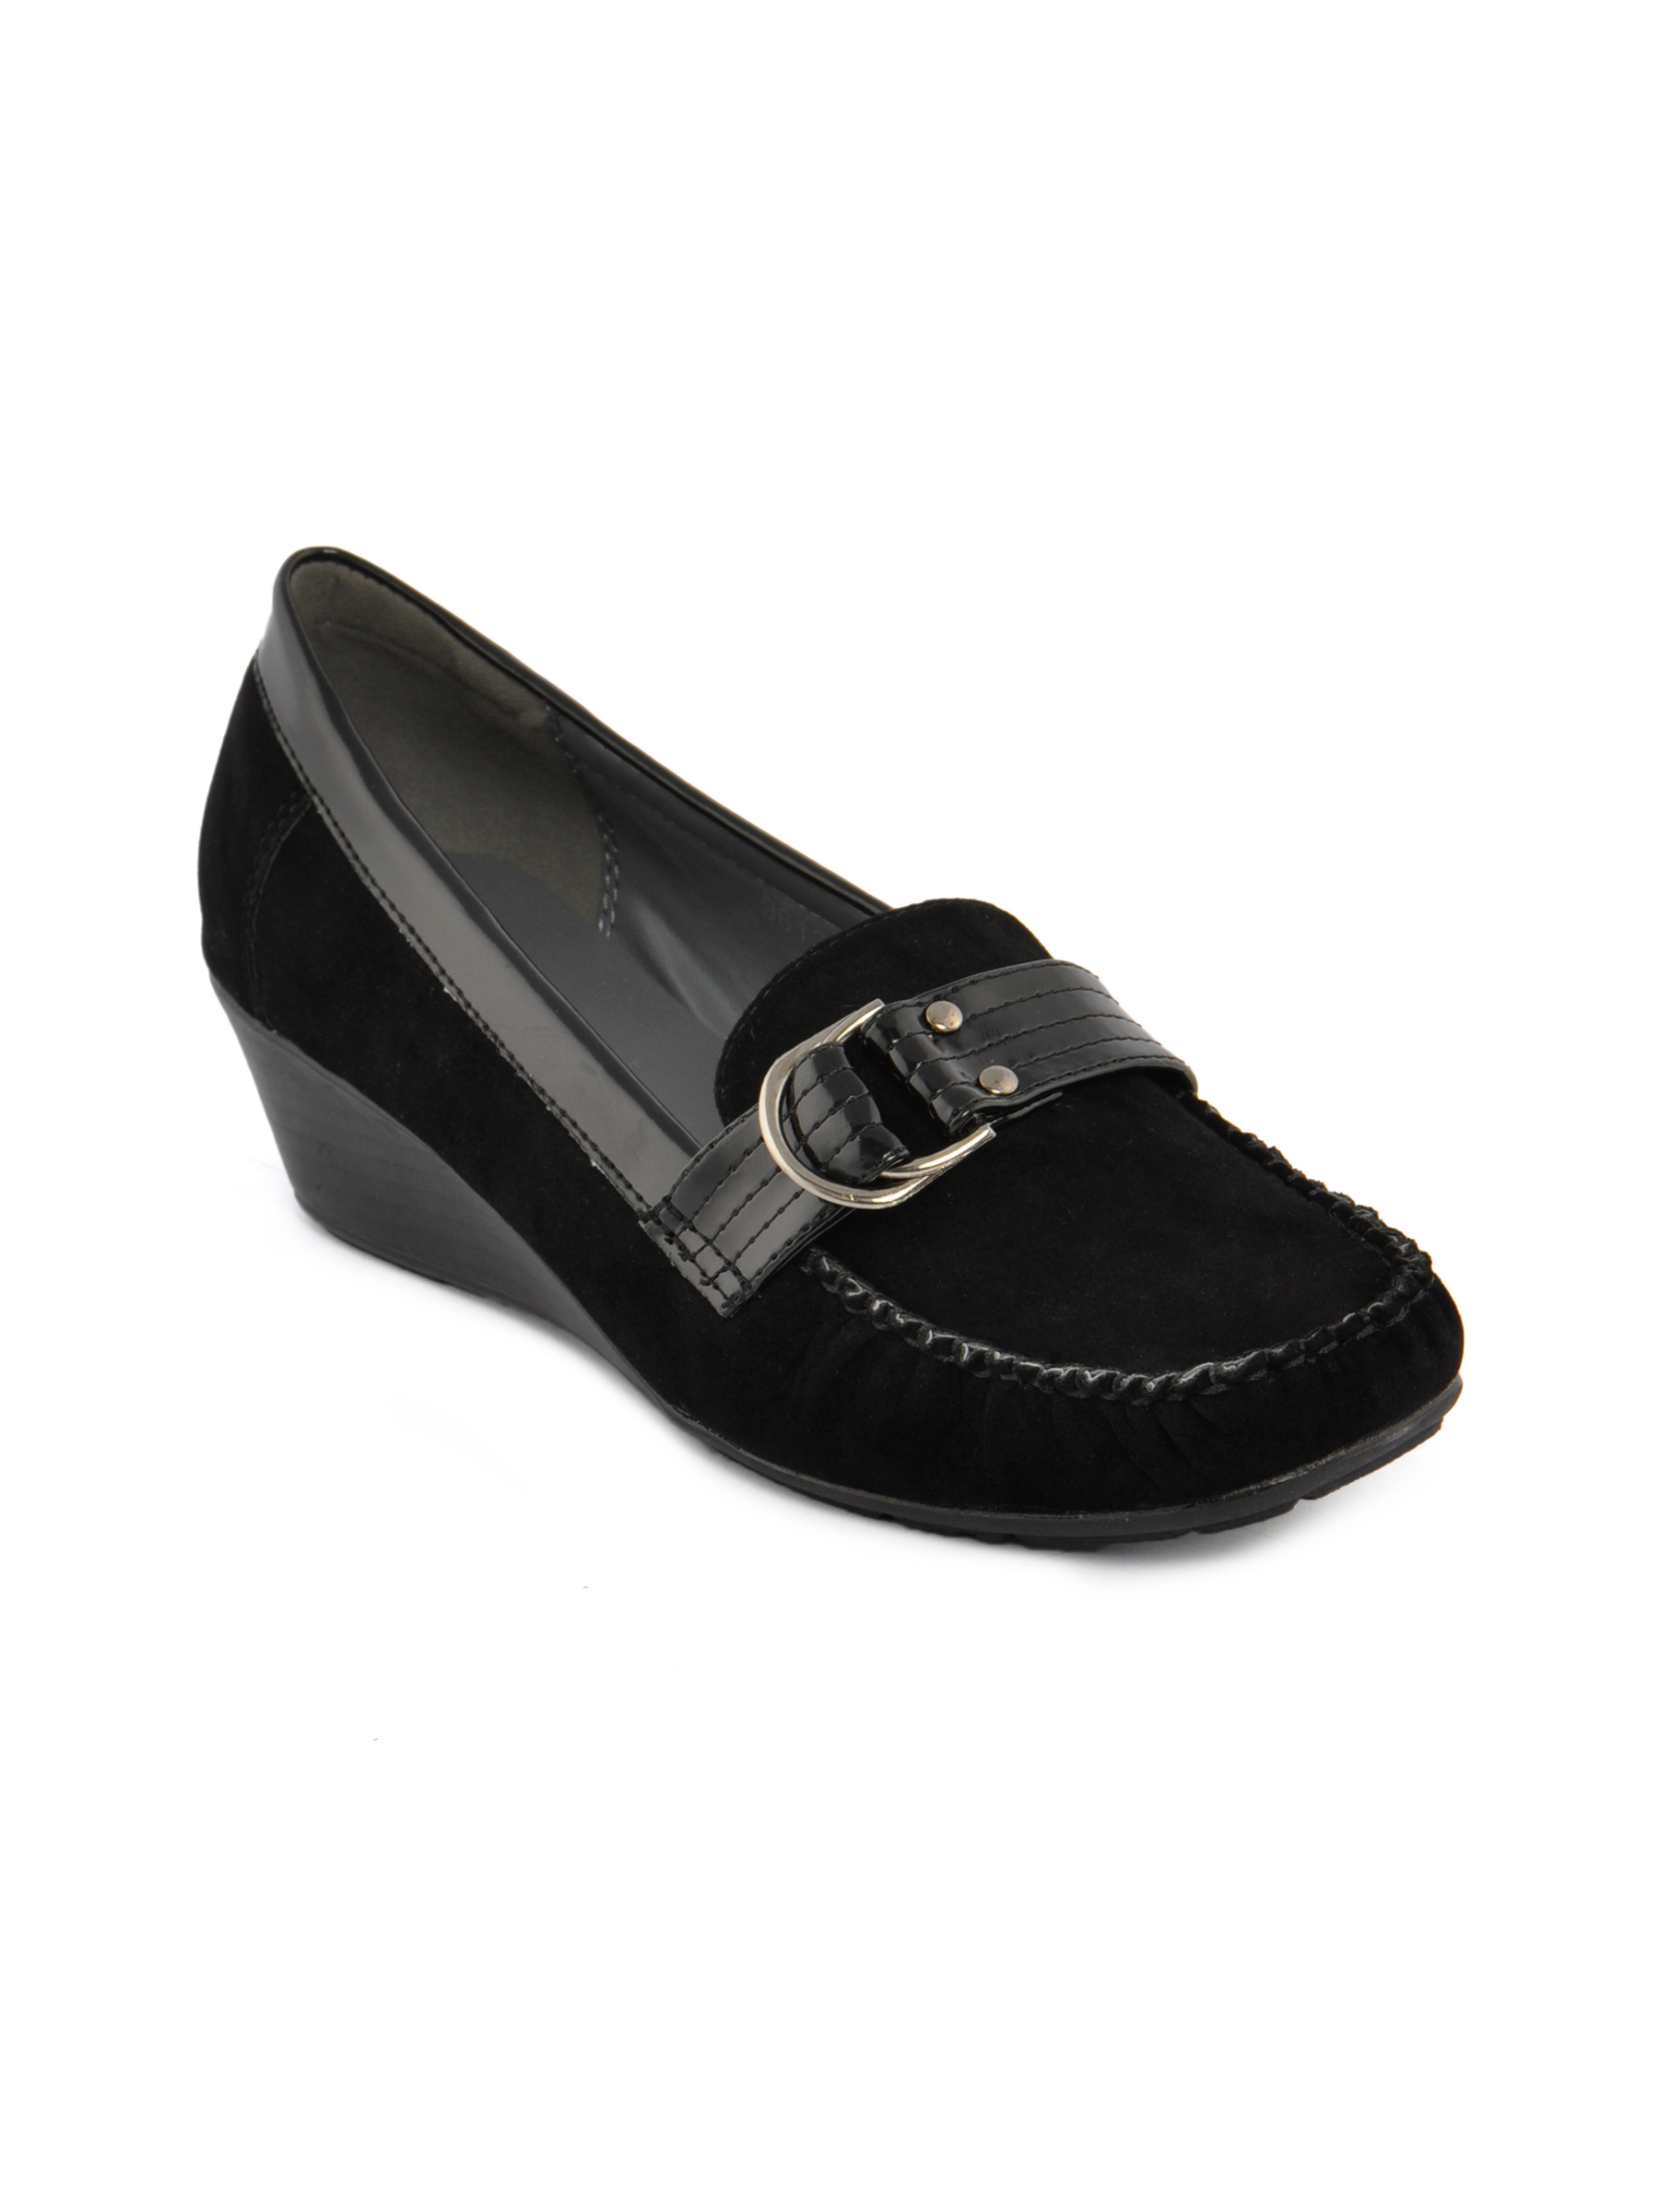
Catwalk Women Moccasin Black Casual Shoes
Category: Footwear / Shoes / Heels
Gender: Women
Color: Black
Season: Winter 2015
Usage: Casual